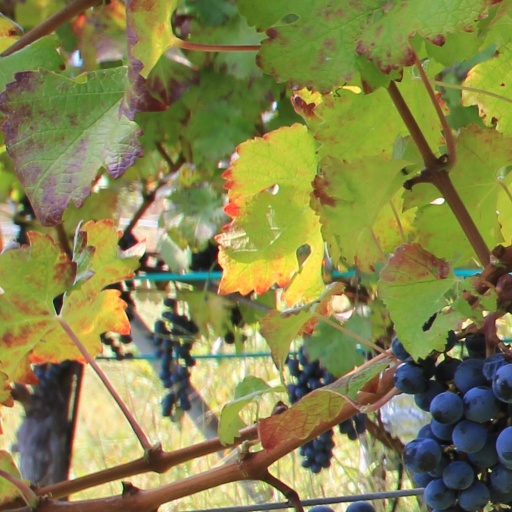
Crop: grape